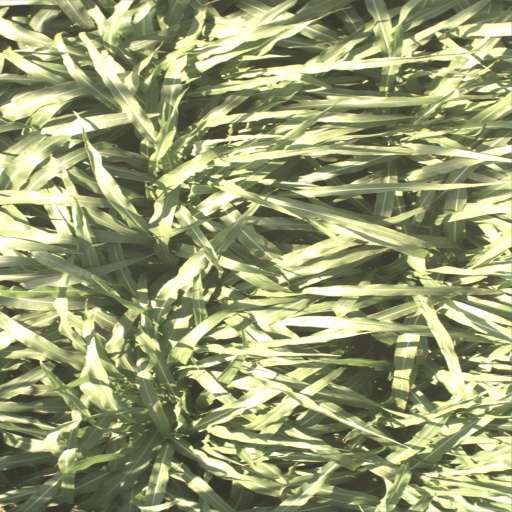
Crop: sorghum